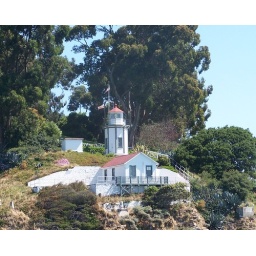
I took this photo while on a sail boat in San Fransico Bay,CA.